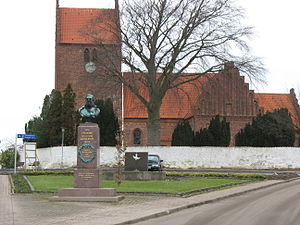
Nykøbing Sjælland
Nykøbing Sjælland er en by på Nordvestsjælland i det nordlige Odsherred ved Isefjorden. Den er købstad, men har ikke længere nogen betydelig handelshavn. Byen har 5.166 indbyggere og ligger i Odsherred Kommune, Region Sjælland. I sommerhalvåret bærer byens liv i høj grad præg af de mange turister, der gæster områdets feriehuse og badestrande. Den er handelsby for et stort sommerhusområde.